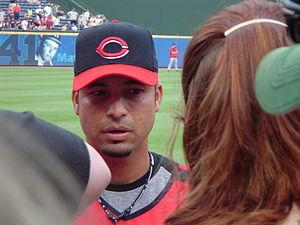
Juan Gabriel Castro est un joueur d'avant-champ ayant joué dans les Ligues majeures de baseball de 1995 à 2011, notamment pour les Dodgers de Los Angeles.